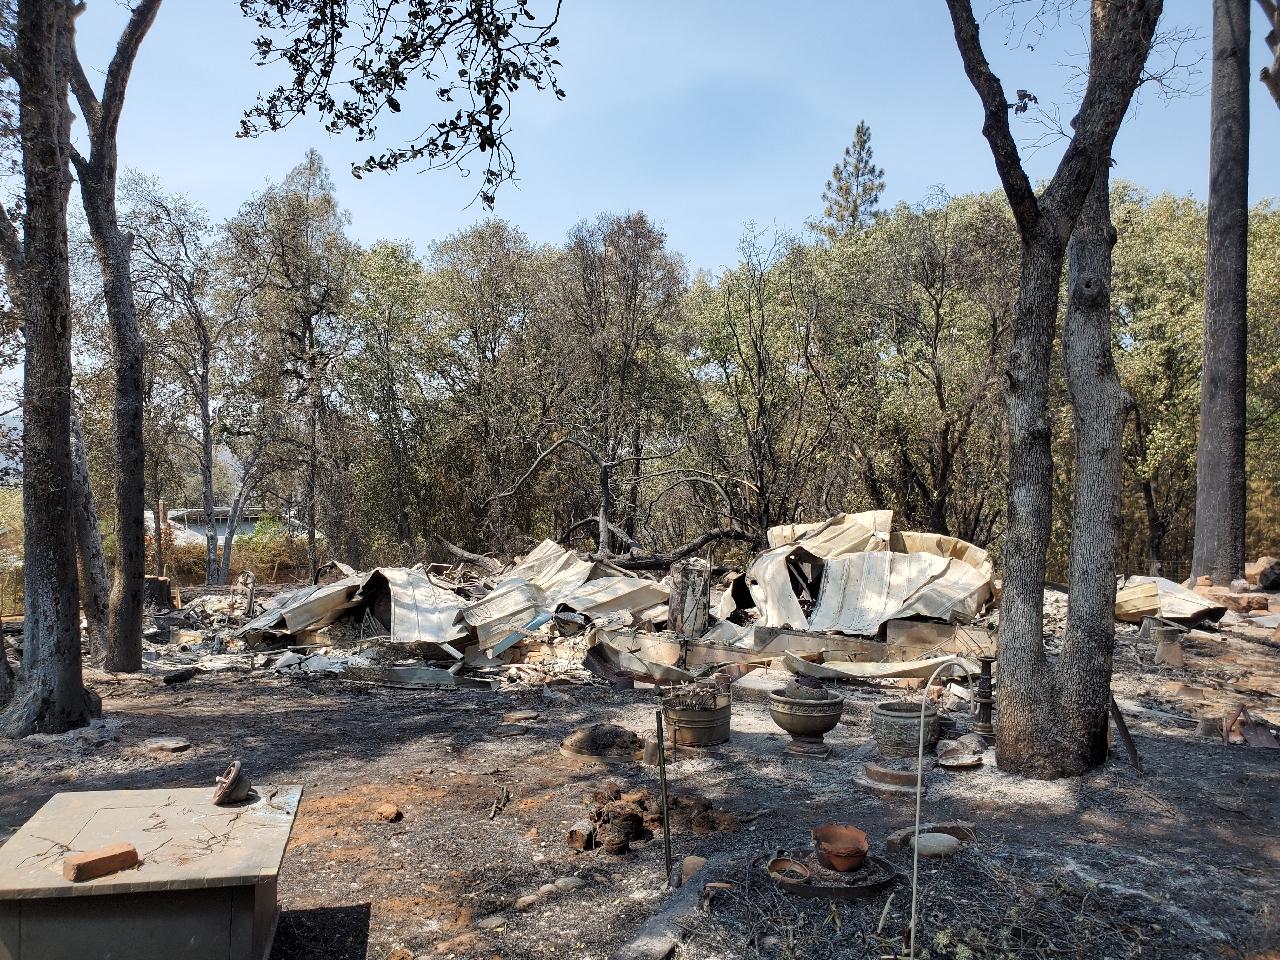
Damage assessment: destroyed